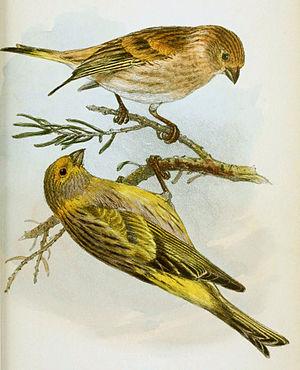
Le Serin syriaque est une espèce de passereaux appartenant à la famille des Fringillidae.